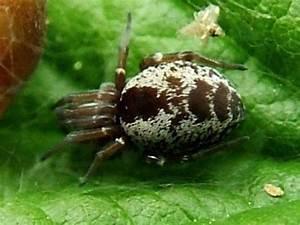
spider